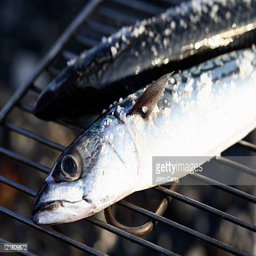
mackerel on a barbecue grill